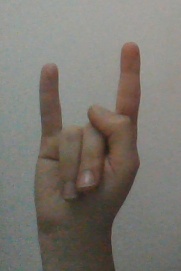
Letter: la